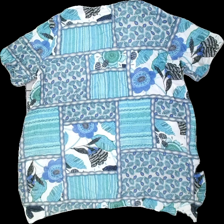
View: back
Type: Top
Category: Ladies
Brand: Missing
Colors: Blue, Black, White, Multicolor
Material: 100% visc
Pattern: Other
Cut: Regular, C-collar
Holes: Minor
Damage: hole in neck
Damage location: top center
Price range: 50-100
Recommended usage: Recycle
Description: Blue floral/abstract patterned top. Unknown size and brand. Poor condition.